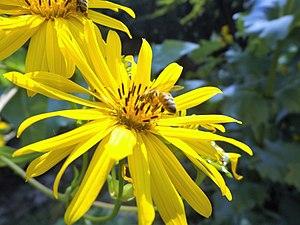
Abeille butine le capitule d'une silphie perfoliée, Sud du Québec.
Silphium perfoliatum, ou la Silphie perfoliée est une vivace indigène dans la moitié est de l'Amérique du Nord absente du Québec et des Maritimes avant l'arrivée des Européens. C'est une plante herbacée vivace dont la taille peut atteindre 2,75 m.